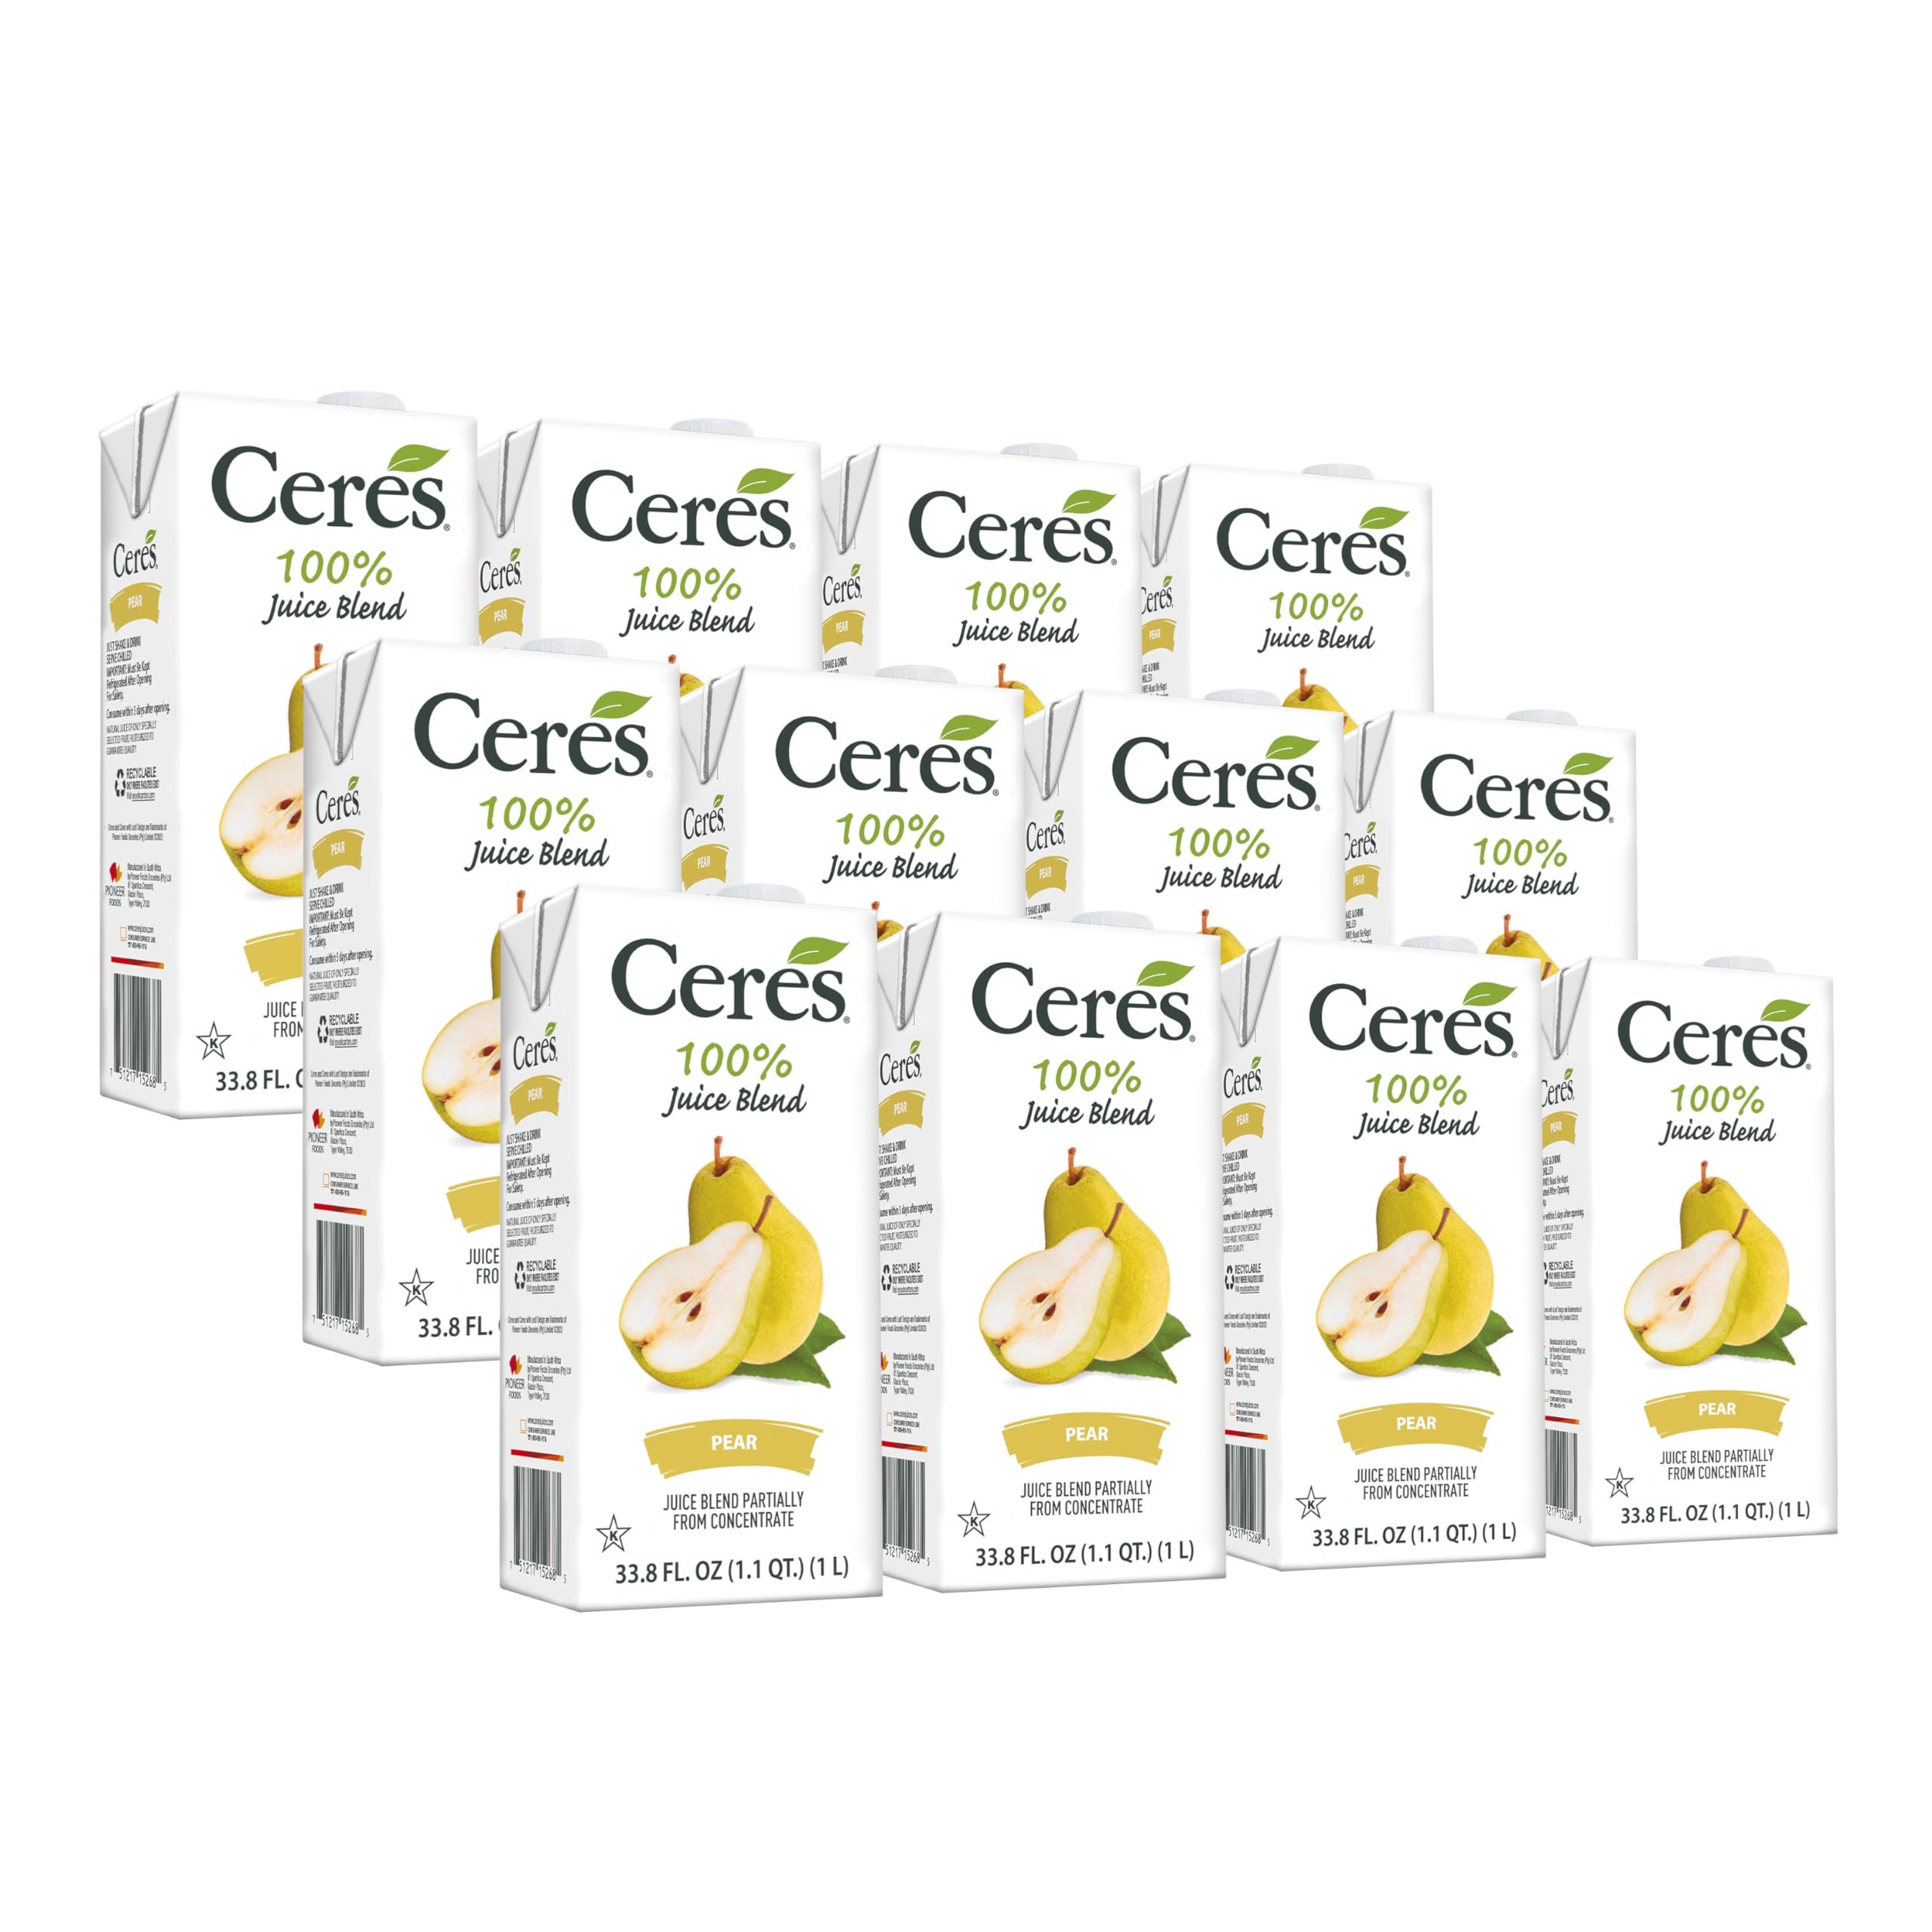
Item Name: Ceres 100% All Natural Pure Fruit Juice Blend - Delicious Pear Edition - Rich in Vitamin C, No Added Sugar or Preservatives, Cholesterol Free, Gluten Free - 33.8 FL OZ (Pack of 12)
Bullet Point 1: 100% JUICE - Our exotic flavors of all natural 100% pure fruit juice are flash pasteurized to guarantee quality and has that fresh squeezed wholesome taste. This nutritious refresher will nourish your body and delight your tastebuds.
Bullet Point 2: FULL SERVING OF FRUIT - Each delicious glassful of any flavor variety counts as a fruit serving and contains one-fifth of the recommended daily intake of vital nutrients. It doesn't get any more guilt free than these thirst quenching juice boxes!
Bullet Point 3: HEALTHY AND DELICIOUS - We deliver the most authentic flavors with no sugar added while maintaining low sodium, so this beverage is perfect for any health conscious juice lover looking to enjoy vibrant flavor while staying aligned with their goals.
Bullet Point 4: ALL NATURAL & NOTHING ARTIFICIAL INCLUDED: Cholesterol free, gluten free, preservative free; Our 100% Natural juice pouches for adults & kids contain absolutely nothing but the natural ingredients your body craves; not even artificial colors.
Bullet Point 5: CULTIVATED WITH CARE: Our secret; The perfect fruit growing conditions of Ceres are due to great temperature variances. The beautiful luscious Ceres Valley with its perfect climate is positioned on wonderful fertile soil, making fruit come to life.
Value: 405.6
Unit: Fl Oz

Price: 14.46